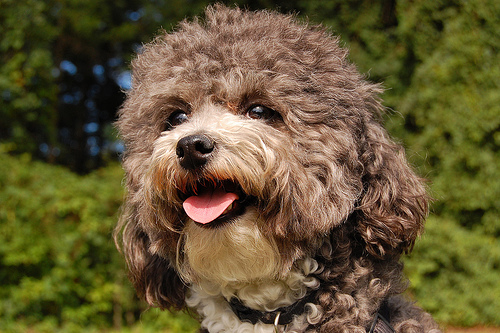
Animal: dog
Breed: havanese